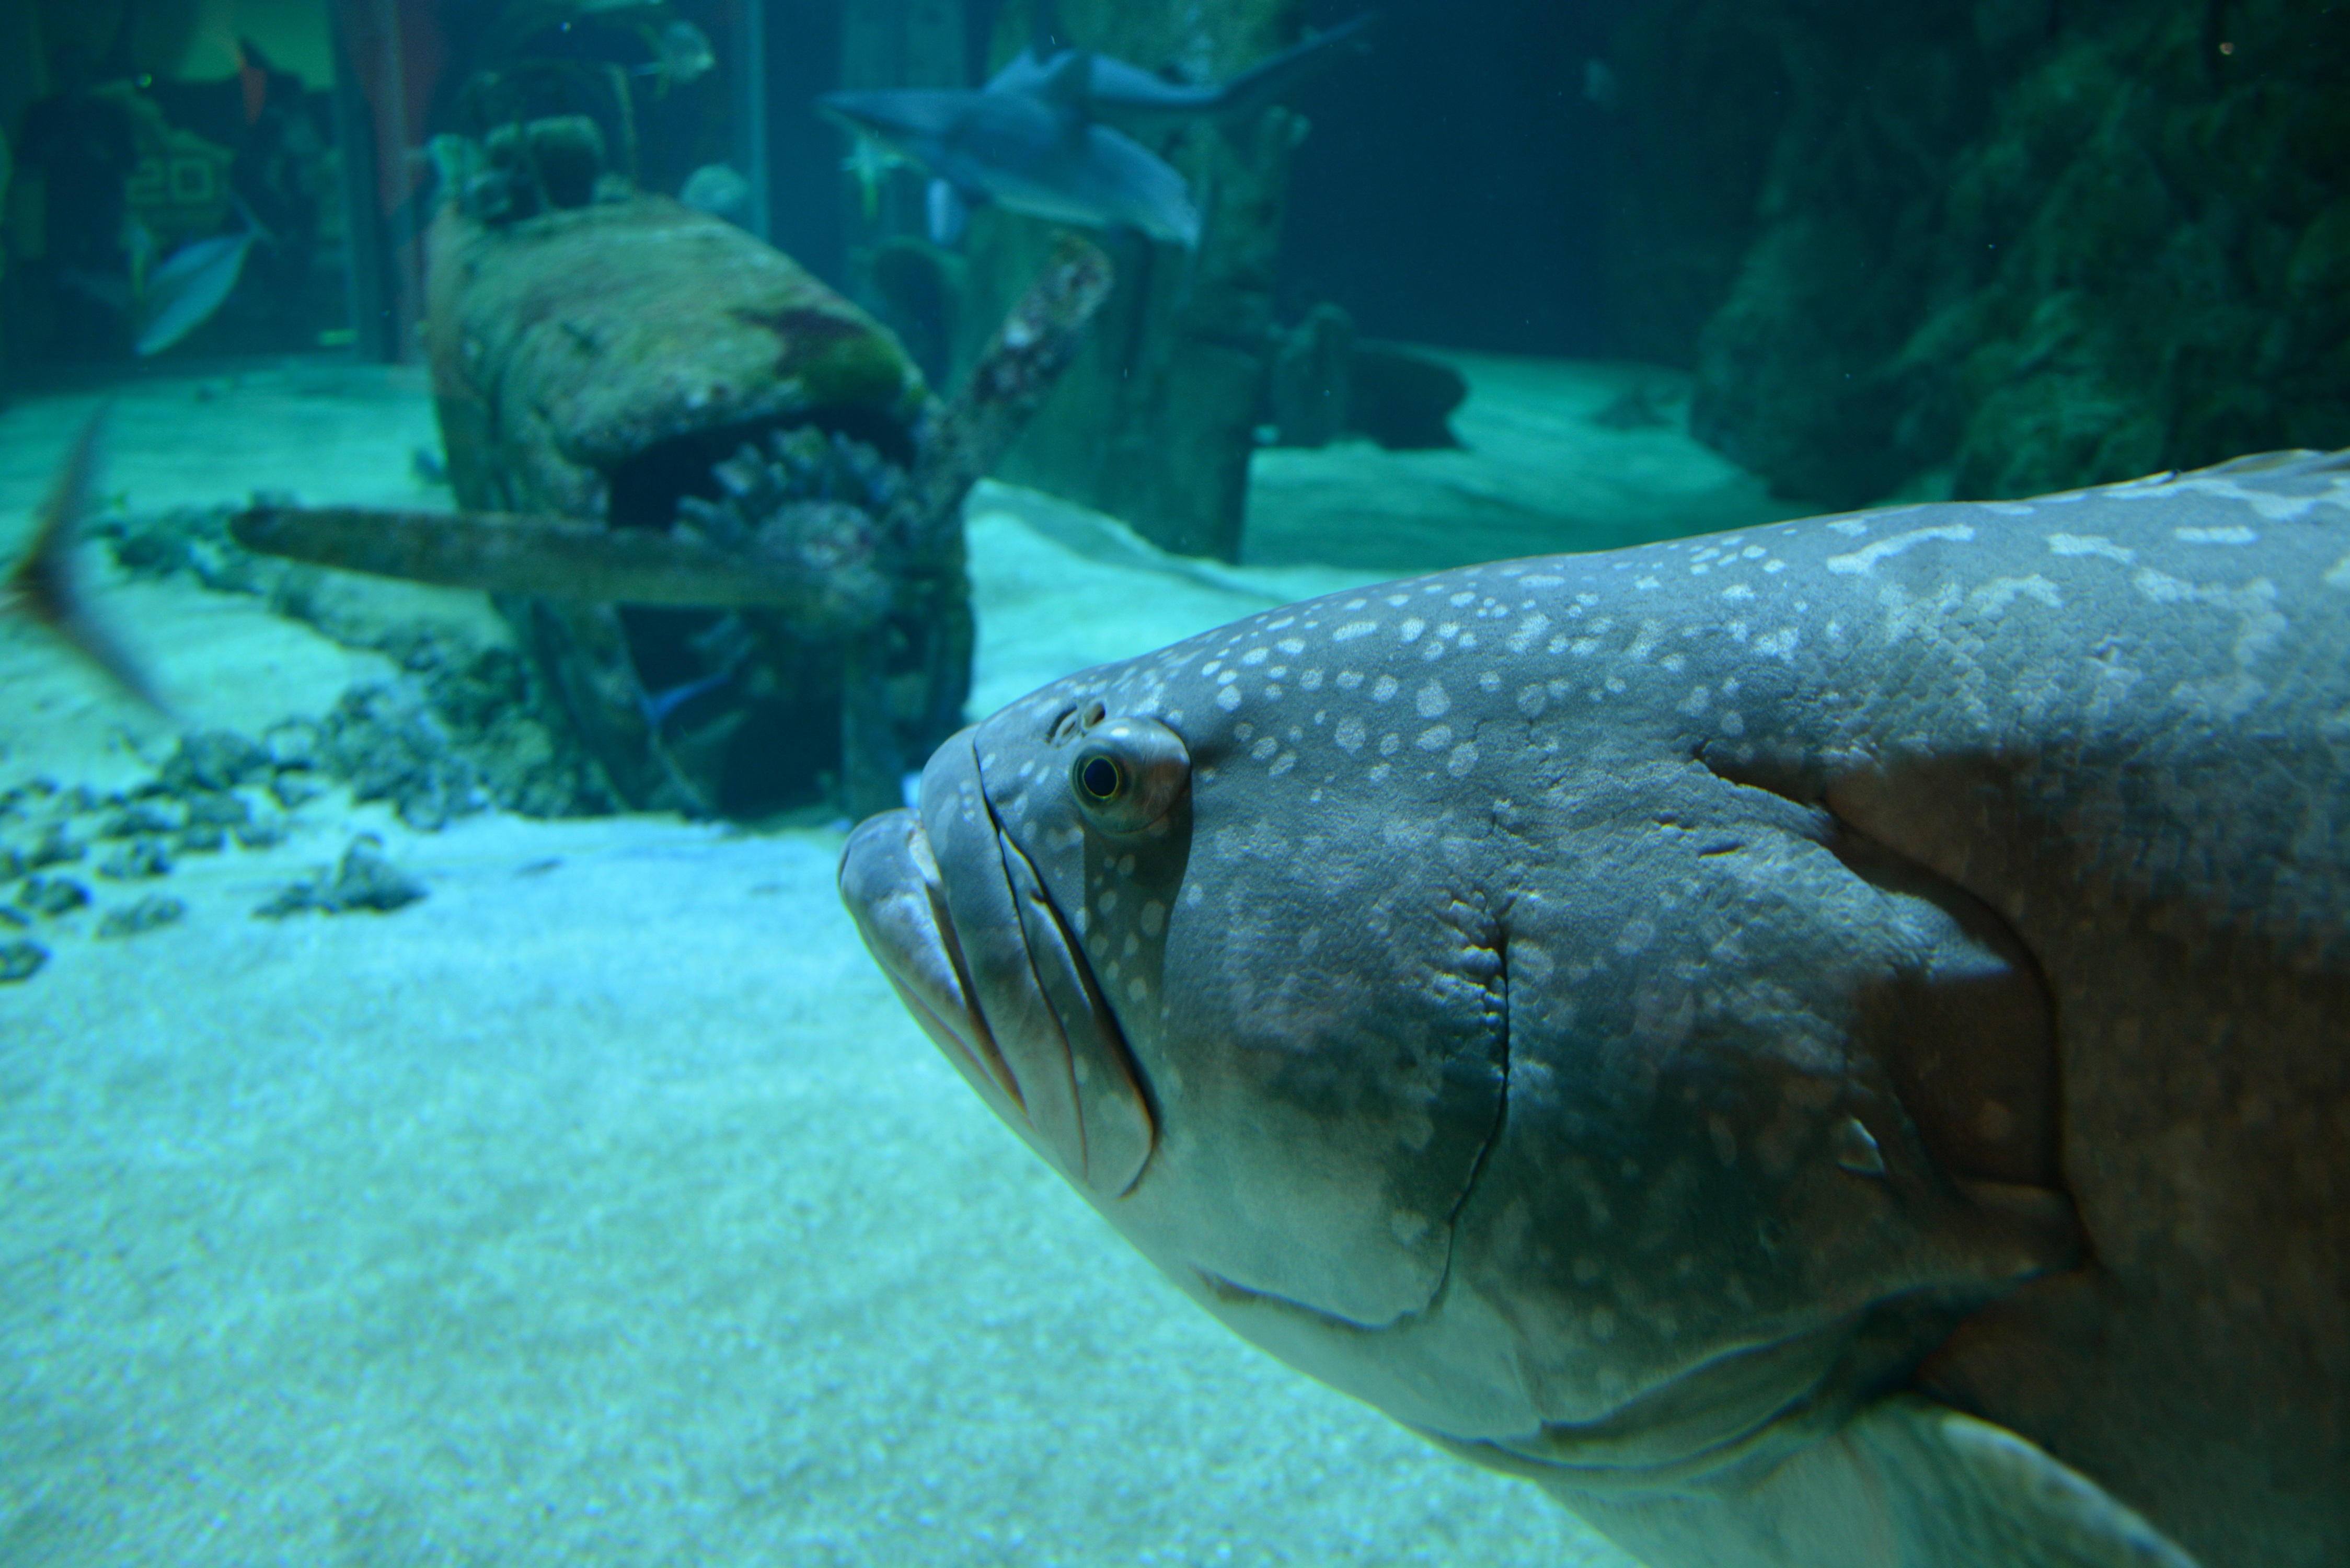
sea, water, nature, underwater, biology, fish, shark, reef, aquarium, marine biology, requiem shark, tiger shark